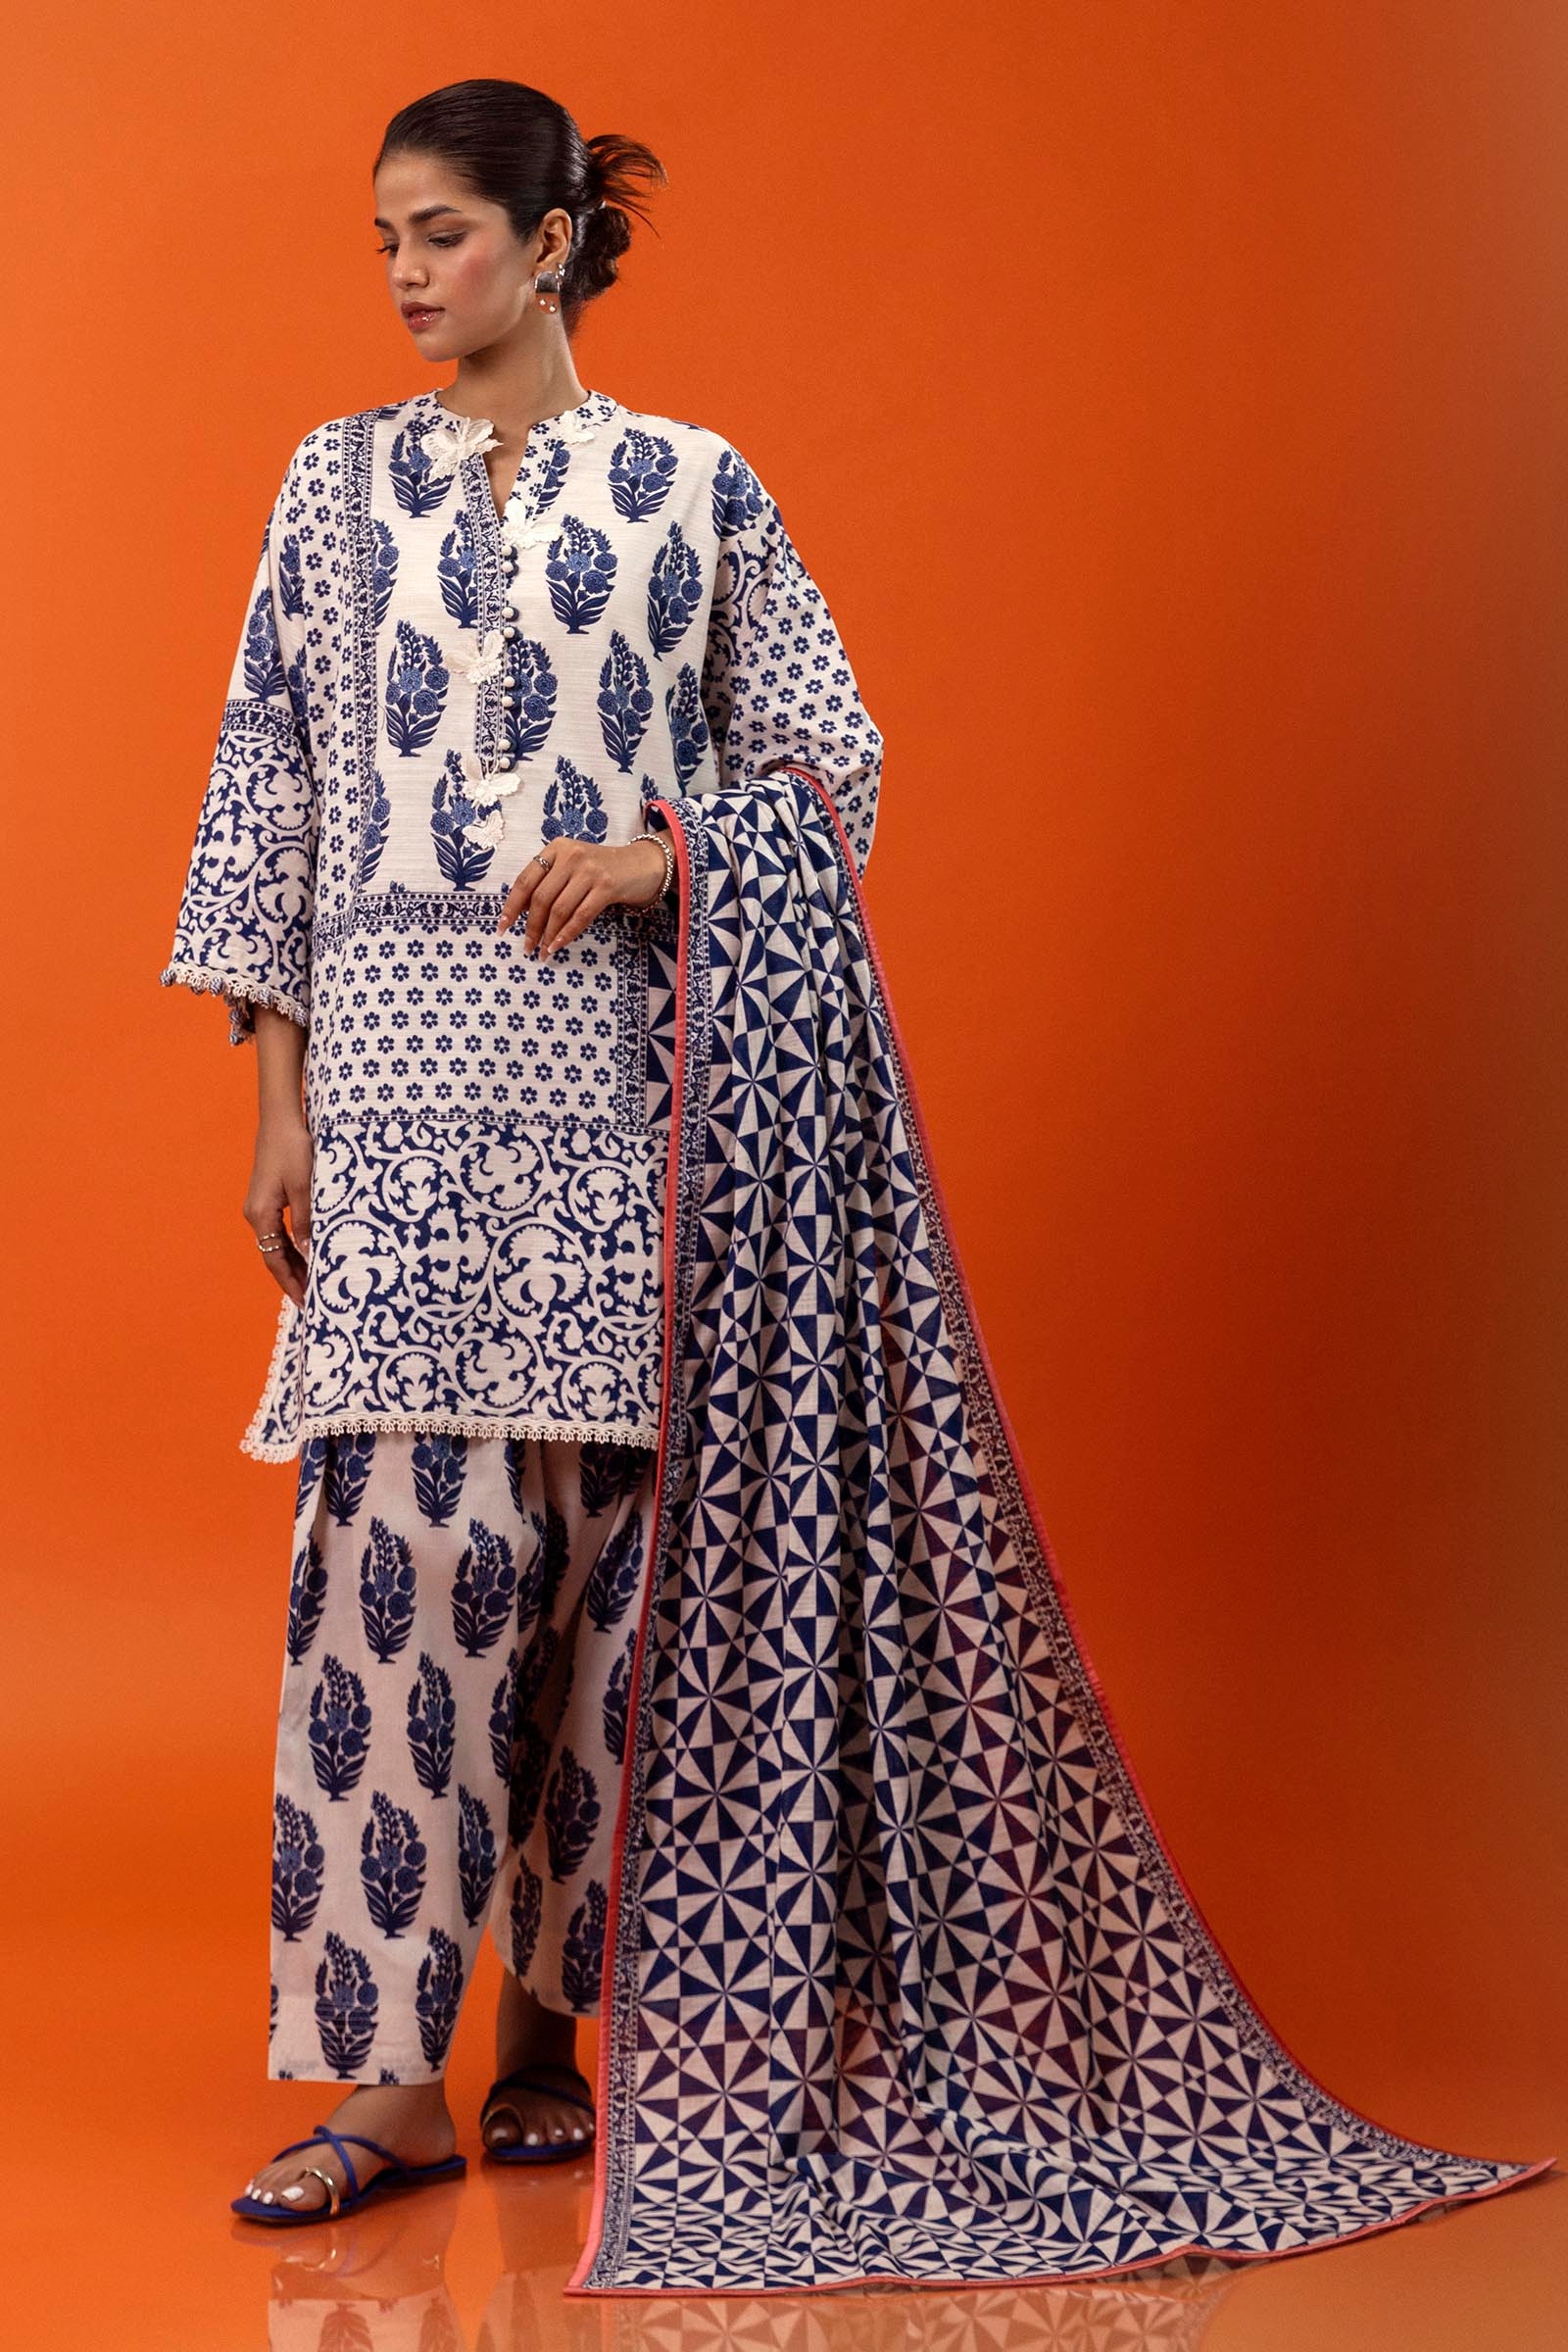
navy multi print cotton salwar kame